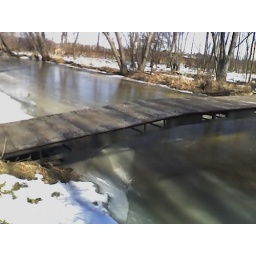
A bridge over a frozen river next to Jesko's House